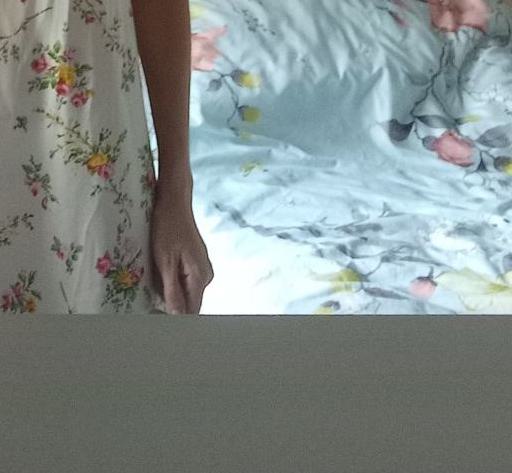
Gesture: no_gesture